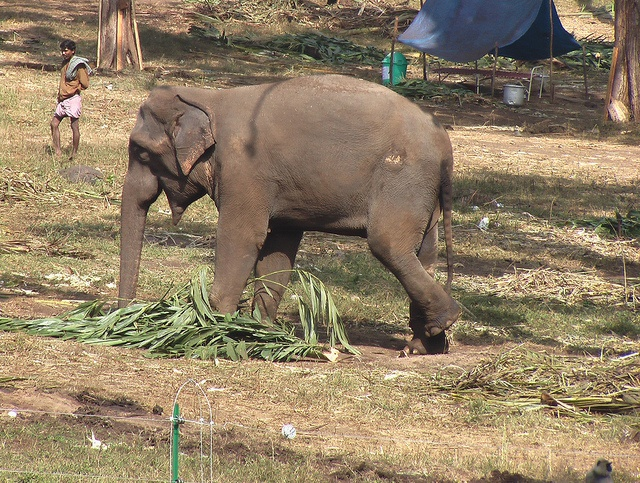
An elephant walking across a lush green field.
An elephant standing in a field eating vegetation.
The elephant is in the field eating next to a person.
An elephant in grass with a man, a tent, and trees.
a man walks as a elephant stomps through the grass